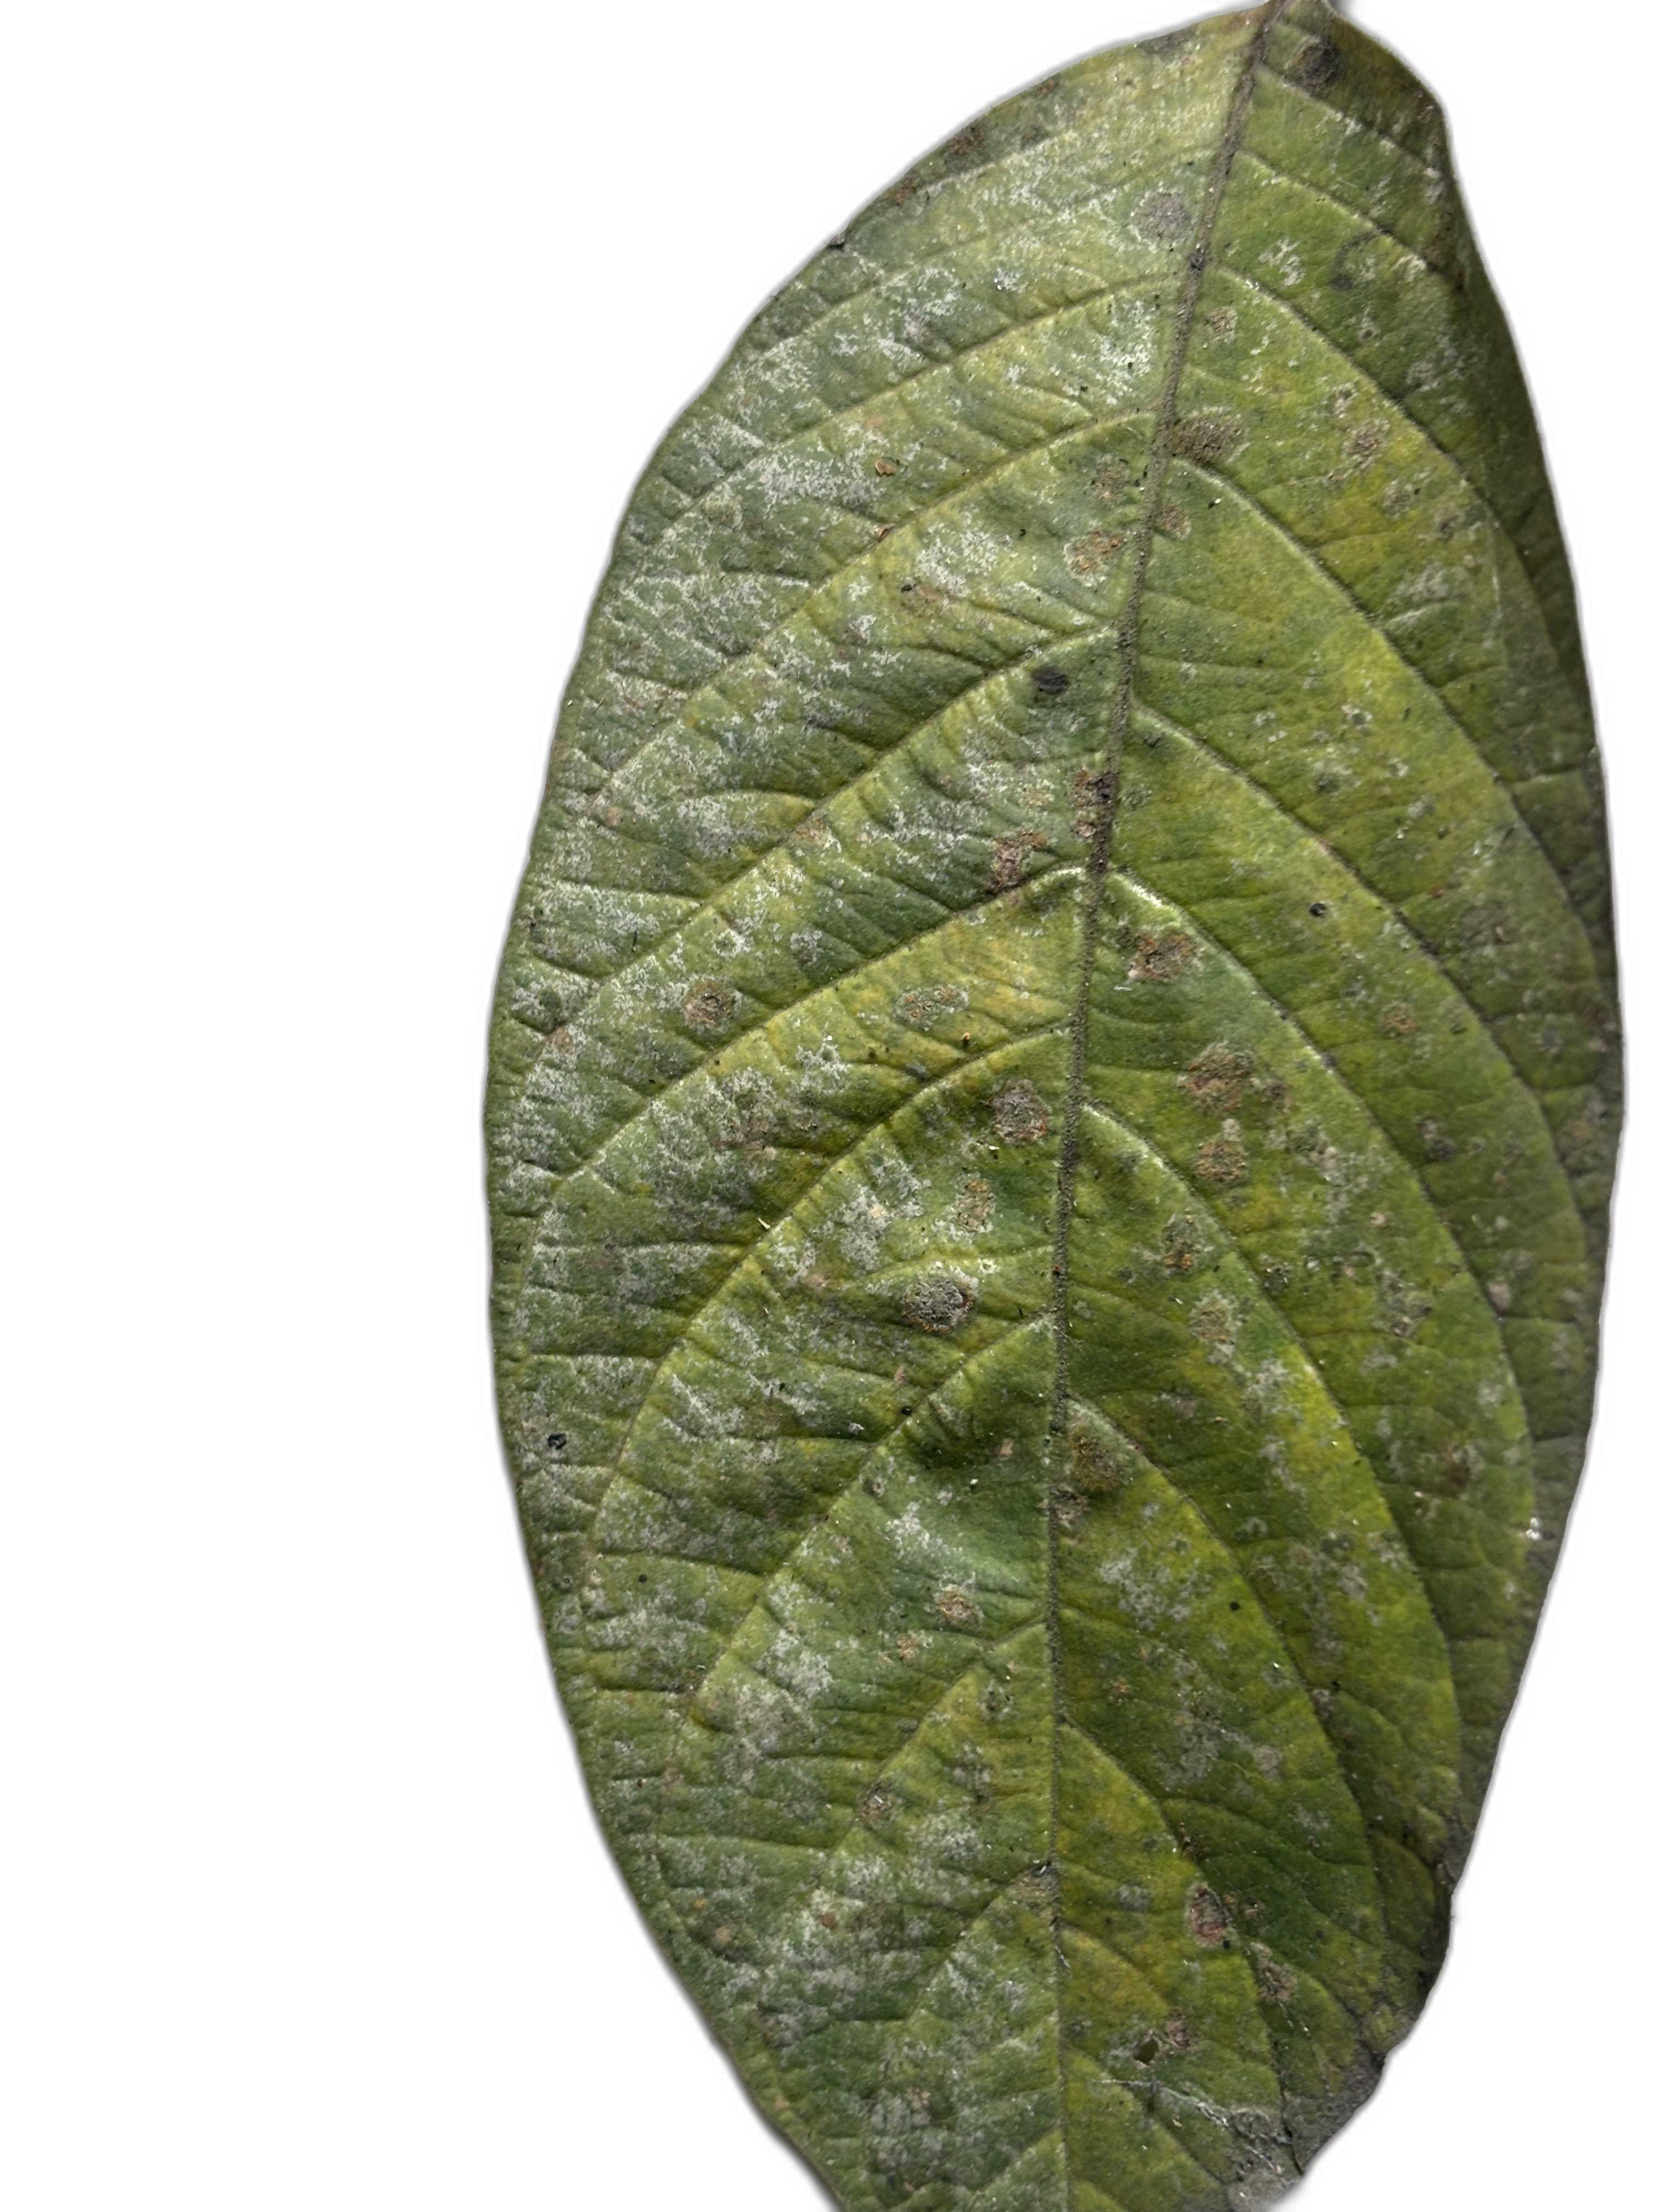
Plant part: leaf
Disease: Rust